Black guan

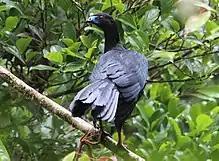
Monteverde, Costa Rica

The black guan is long and weighs about . Adults have all black plumage with contrasting bright blue facial skin around a red eye. Their legs and feet are pinkish-red. Juveniles are similar but less glossy and their underparts browner and their facial skin is blackish or dark brown.